Hodgkin family

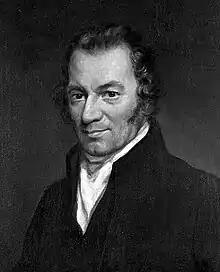
John Hodgkin (1766–1845)

John Hodgkin (1766–1845) was an English tutor, grammarian, and calligrapher. He married Elizabeth Rickman (1768-1833) of a Sussex Quaker family and together they had four sons of whom the first two died in infancy